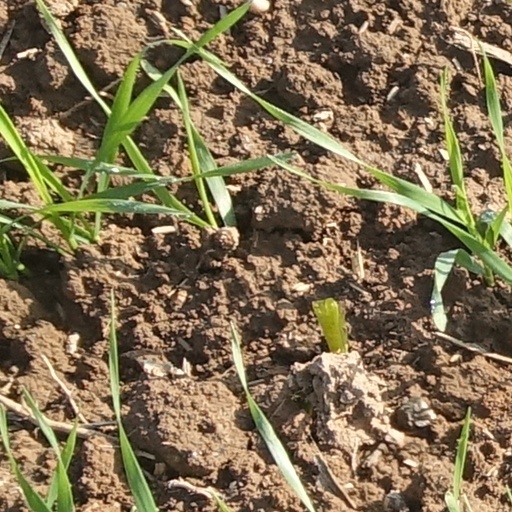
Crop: wheat